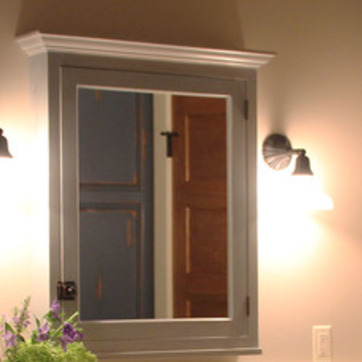
Material: mirror